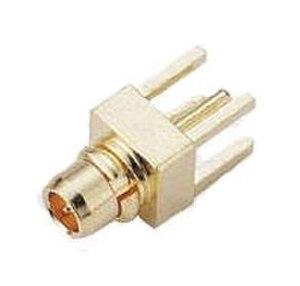
Les connecteurs MMCX sont des connecteurs RF coaxiaux similaires, mais en plus petits du MCX. Ils sont conformes à la spécification européenne CECC 22000.